Leopold I of Belgium

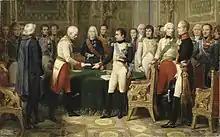
Napoleon and Alexander I depicted at the Congress of Erfurt

Leopold soon went to Paris where he became part of the Imperial Court of Napoleon. Napoleon's wife, Joséphine de Beauharnais, took a protective attitude of Leopold, who met Napoleon in October 1808. According to the historian Carlo Bronne, Napoleon was in awe of Leopold and briefly considered making him his aide-de-camp. In Spring 1808, Leopold contracted typhoid fever and when he recovered, he shortly became regent of Saxe-Coburg-Saalfeld when Ernest visited Russia. Napoleon later offered Leopold the position of adjutant, but he refused and instead went to Russia to take up a military career in the Imperial Russian cavalry, which then later went to war with France. Leopold accompanied Emperor Alexander I in September 1808 and represented his home Duchy at the Congress of Erfurt, where Napoleon failed to strengthen Franco-Russian relations while the Duchy's interests were ignored. He wrote to Alexander I for assistance, leading to Napoleon demanding that he resign from the Russian army.